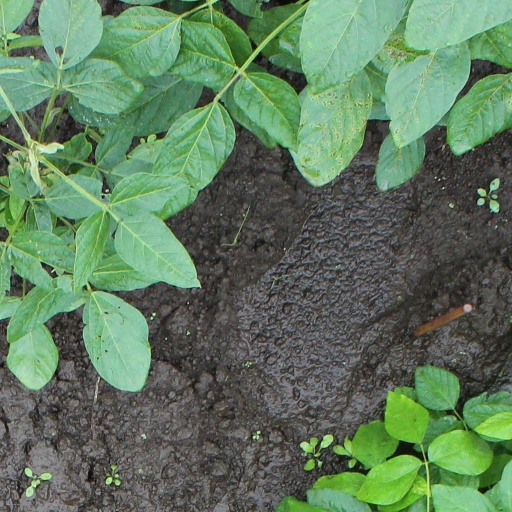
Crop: soybean